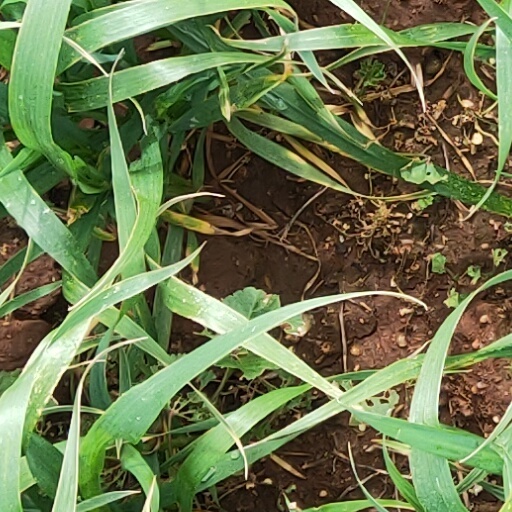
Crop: wheat